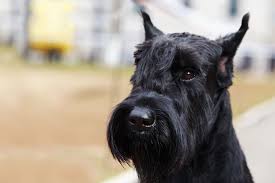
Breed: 232-n000089-giant_schnauzer